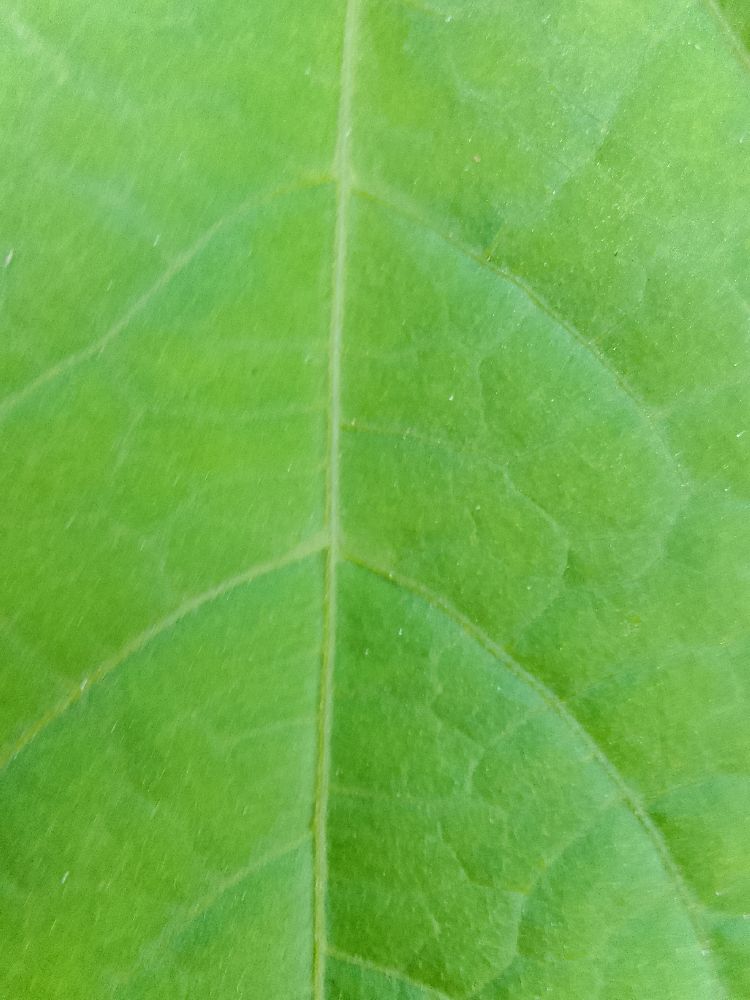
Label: healthy